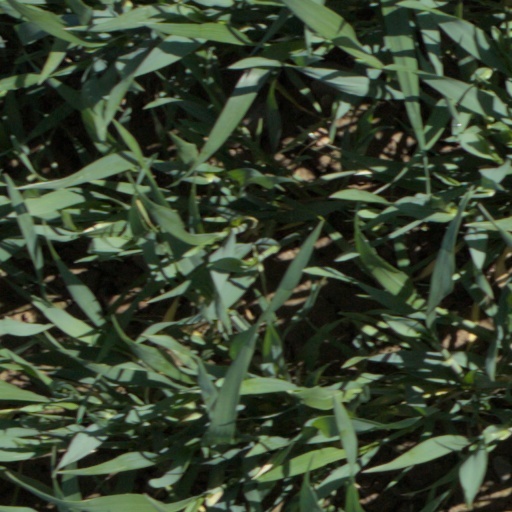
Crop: wheat